Campanus (crater)

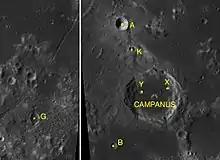

Campanus is a lunar impact crater that is located on the southwestern edge of Mare Nubium. It was named after Italian astronomer Campanus of Novara. It forms a crater pair with Mercator just to the southeast. Along the southern rampart of Campanus is the small lunar mare named Palus Epidemiarum. To the southwest is the small crater Dunthorne.